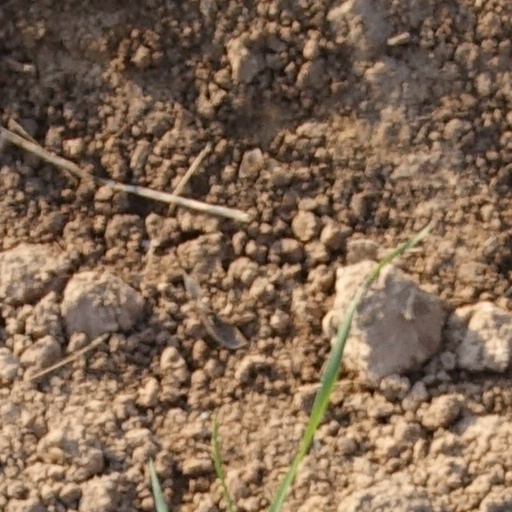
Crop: wheat